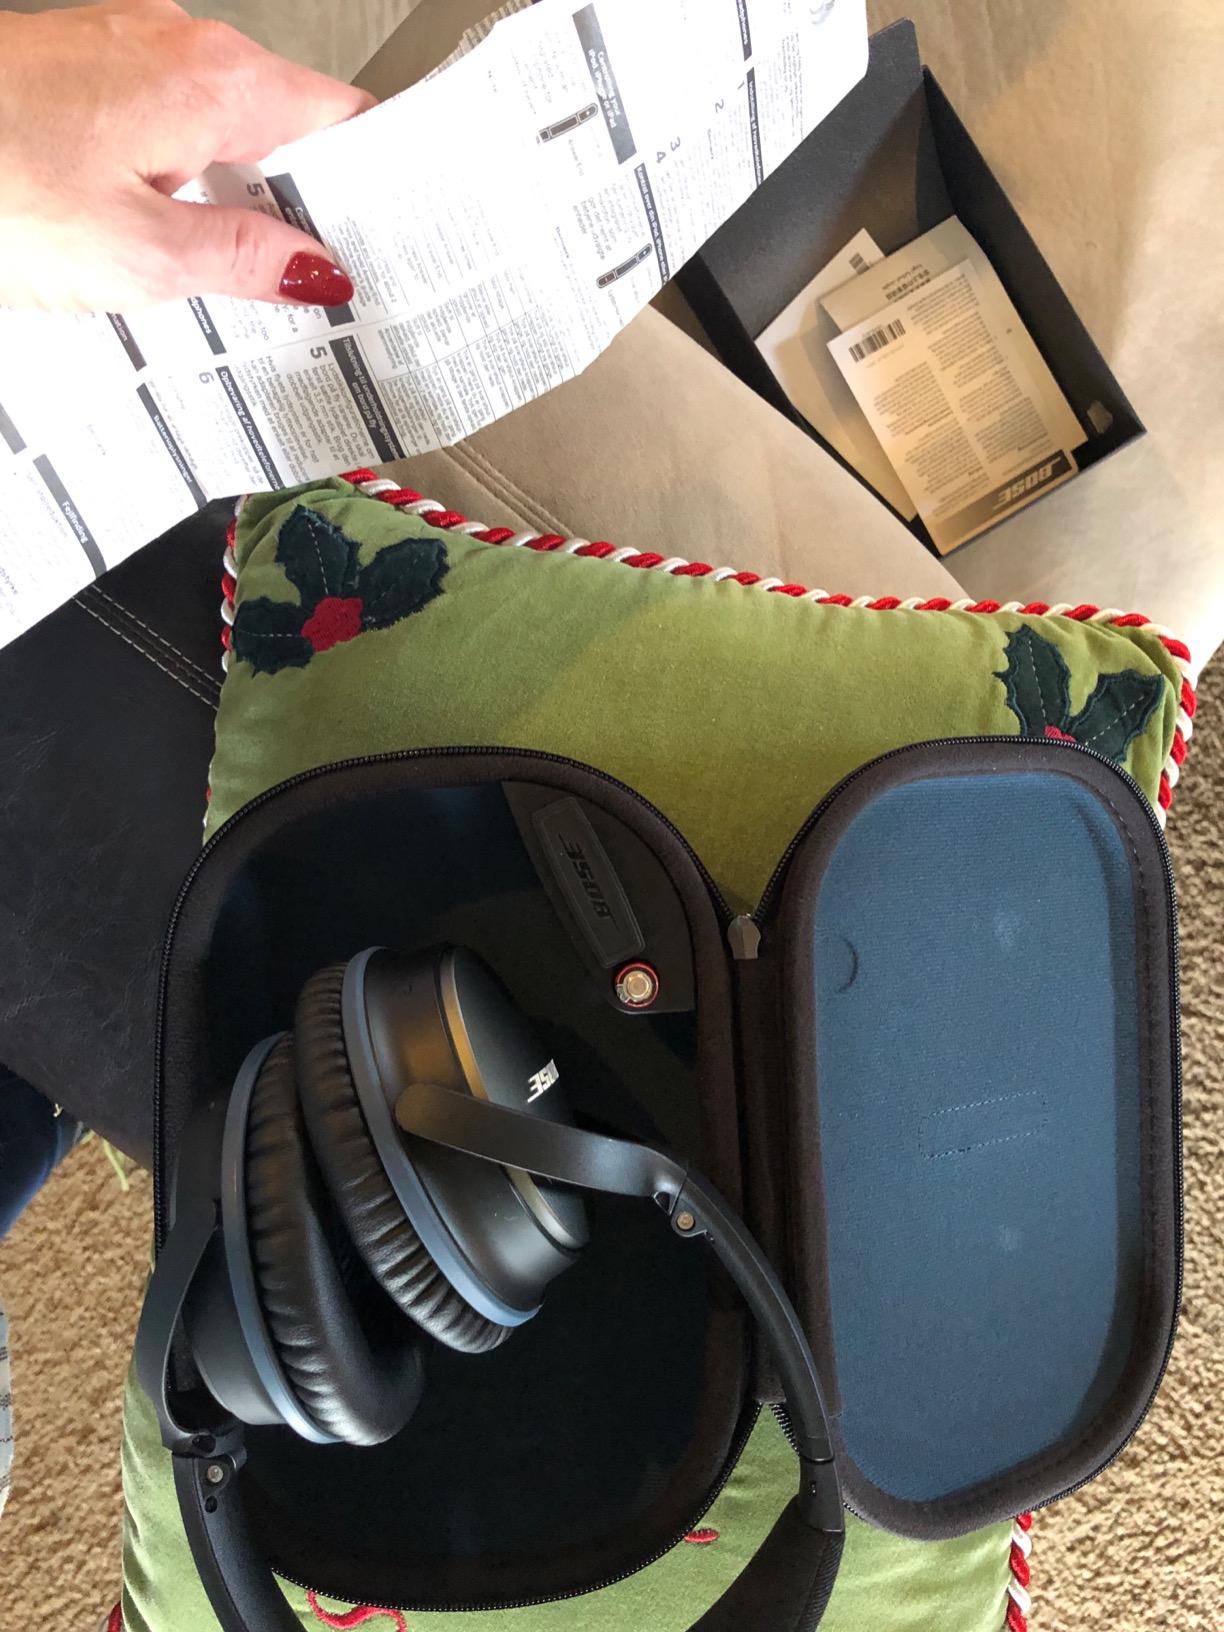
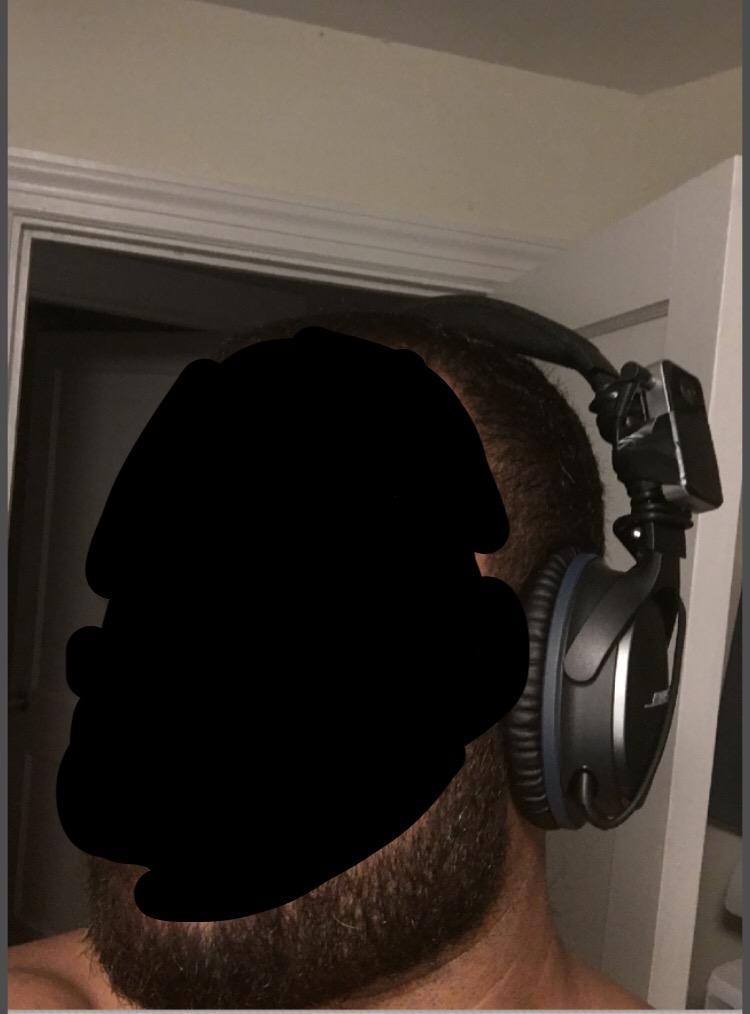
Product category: headphones
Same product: yes